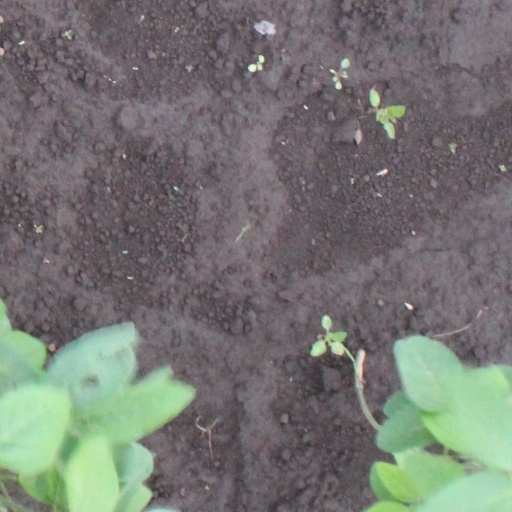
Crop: soybean